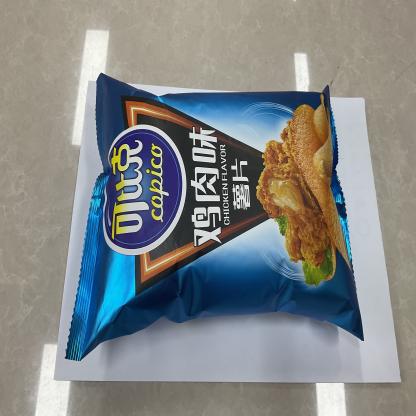
Label: plastics